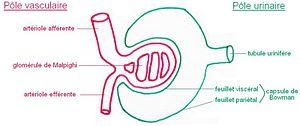
Le néphron est l'unité structurale et fonctionnelle du rein. Il permet la formation d'urine. Chaque rein humain en contient environ 1 000 000, donc dans un corps humain on en compte près de deux millions.
L'artériole glomérulaire afférente est le prolongement de l'artère rénale, en contact avec les néphrons des reins. Elle naît de l'artère interlobulaire et possède à son extrémité un ou plusieurs glomérulesElle joue un rôle important dans la régulation de la pression sanguine grâce aux barorécepteurs de sa couche élastique.
"Les artérioles efférentes sont des vaisseaux sanguins qui font partie des voies urinaires des organismes. Efférent signifie ""sortant"", signifiant dans ce cas transporter le sang loin du glomérule. Les artérioles efférentes se forment à partir d'une convergence des capillaires du glomérule et transportent le sang du glomérule déjà filtré. Elles jouent un rôle important dans le maintien du débit de filtration glomérulaire malgré les fluctuations de la pression artérielle.